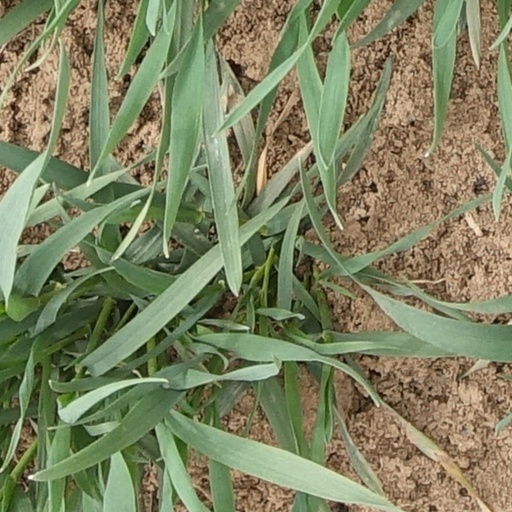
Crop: wheat